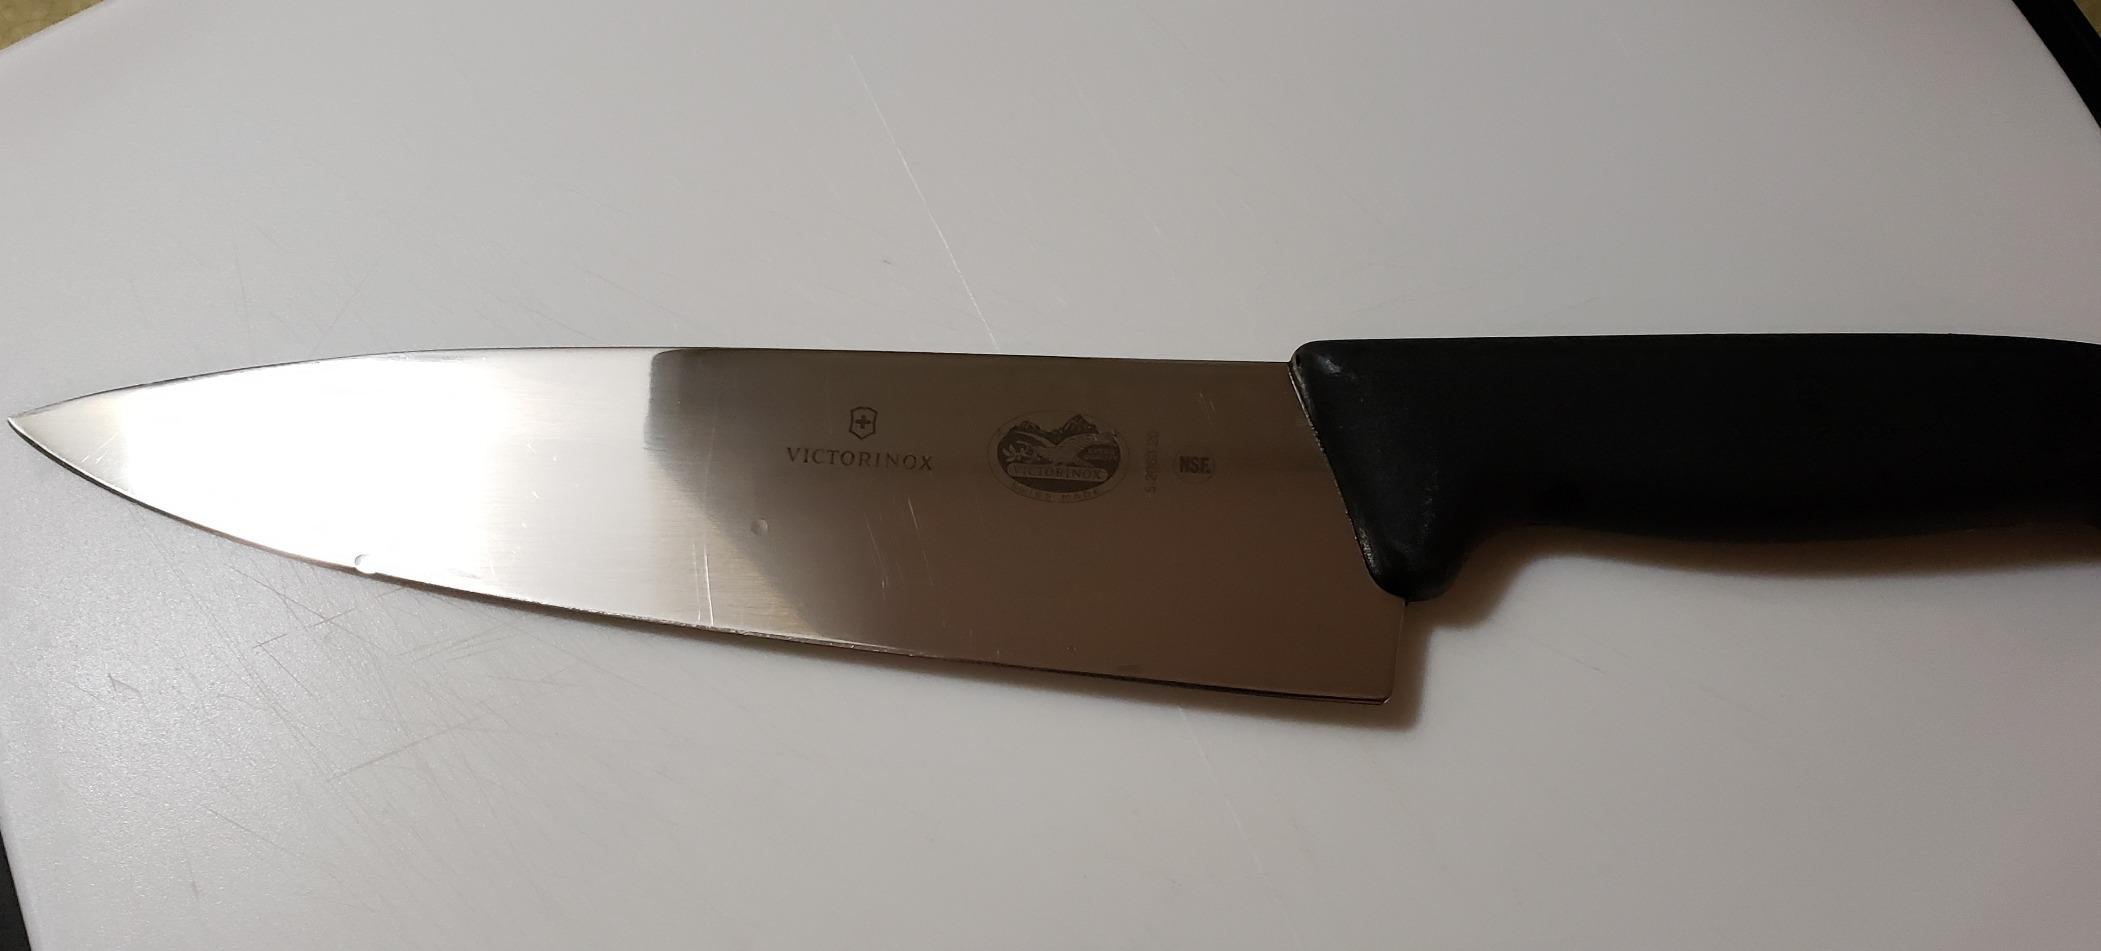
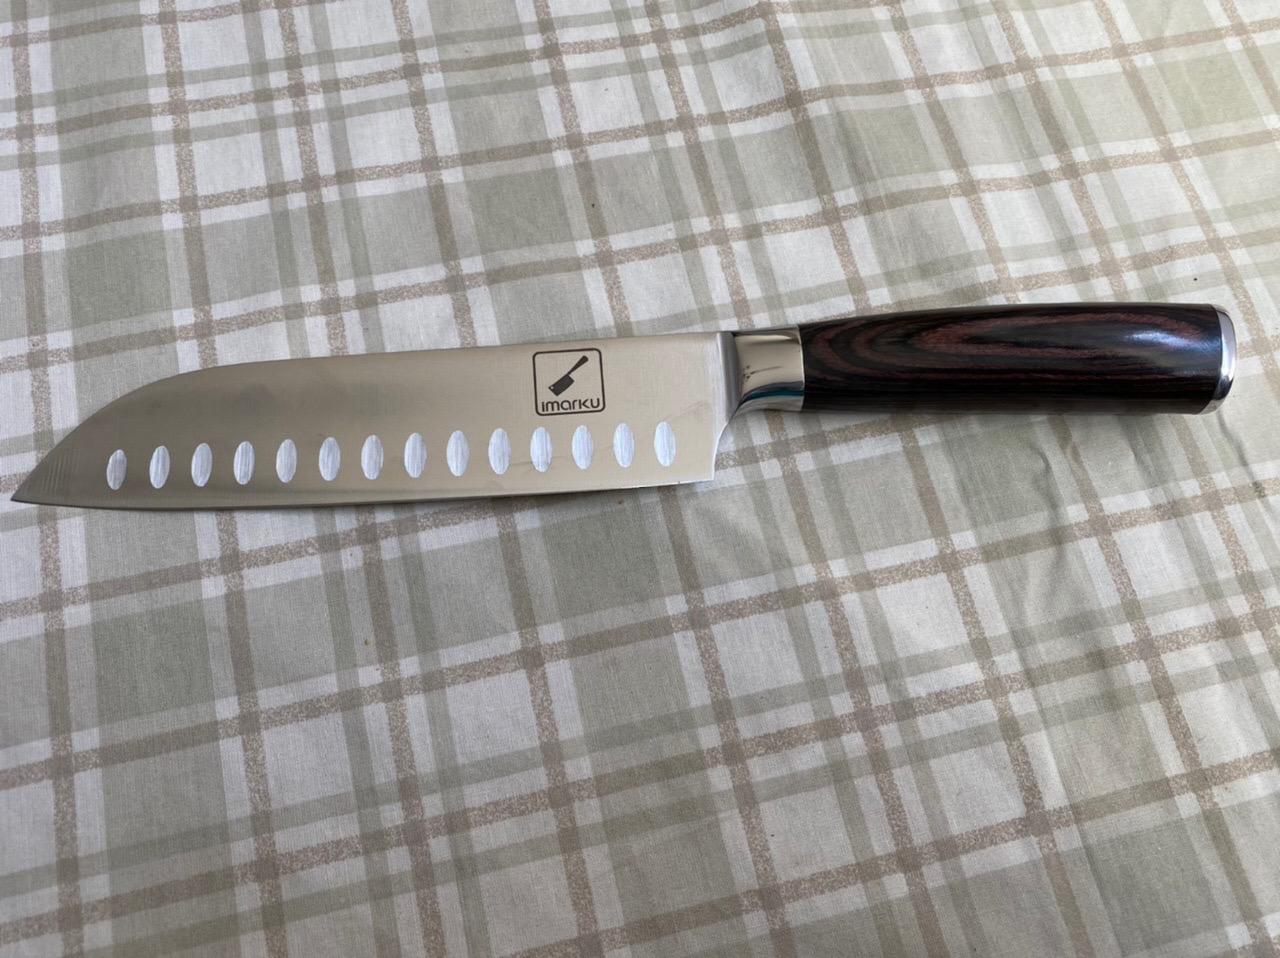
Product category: items_knife
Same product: no